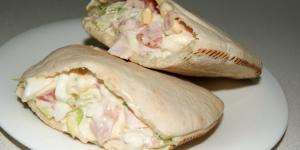
pan de pita relleno